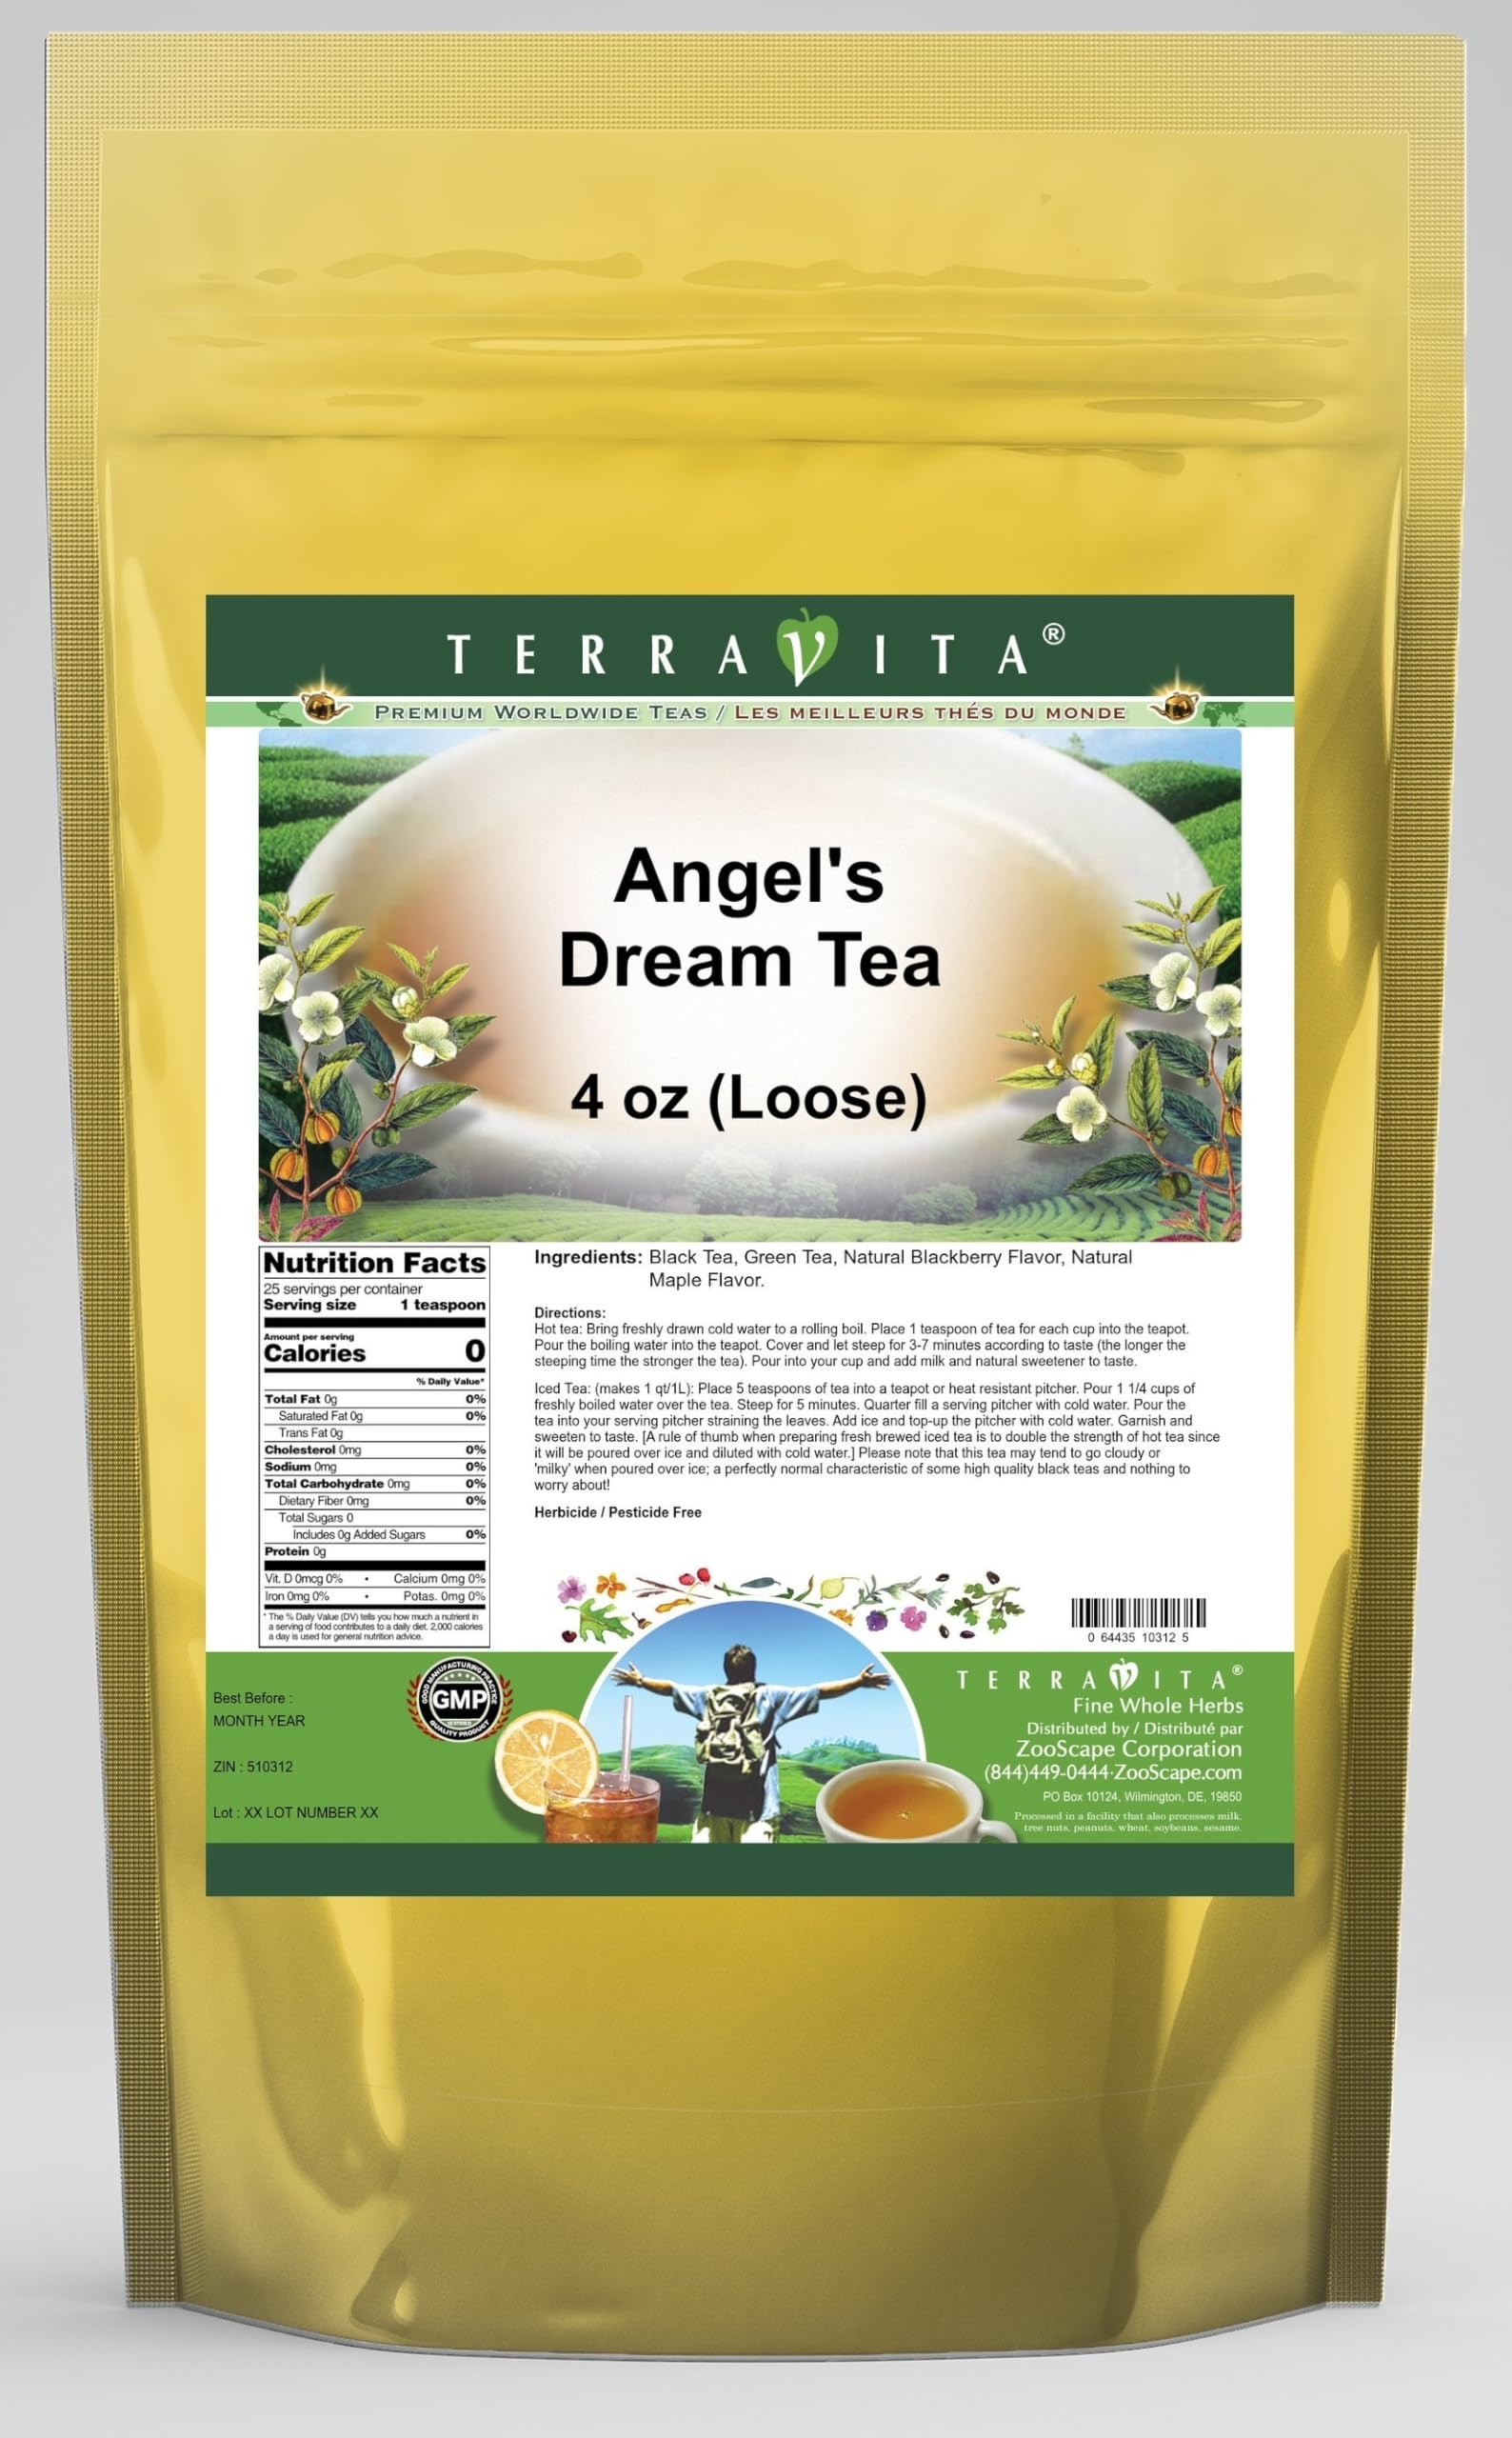
Item Name: Angel's Dream Tea (Loose) (4 oz, ZIN: 510312) - 3 Pack
Bullet Point 1: Angel's Dream Tea (Loose) (4 oz, ZIN: 510312)
Bullet Point 2: No fillers.
Bullet Point 3: Manufacturer: TerraVita
Bullet Point 4: Size: 4 oz
Bullet Point 5: Loose Leaf Herbal Tea - Packed in a convenient upright pouch!
Product Description: Angel's Dream Tea (Loose) (4 oz, ZIN: 510312)<BR><BR>Packaged in the United States in a cGMP certified facility (current Good Manufacturing Practice).<BR><BR>No fillers.<BR><BR>Manufacturer: TerraVita<BR><BR>Size: 4 oz<BR><BR>Loose Leaf Herbal Tea - Packed in a convenient upright pouch!<BR><BR>Ingredients: Black Tea, Green Tea, Natural Blackberry Flavor, Natural Maple Flavor
Value: 12.0
Unit: Ounce

Price: 77.49